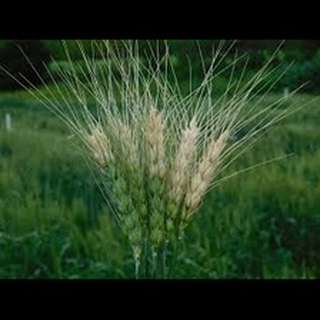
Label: wheat_blast